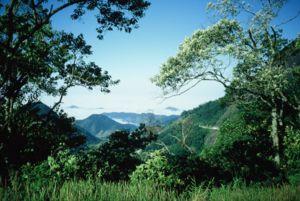
Les parcs nationaux du Brésil, au nombre de 70, sont un réseaux d'aires protégées gérées par l'Institut Chico Mendes.
La serra da Bocaina est une formation montagneuse des États de Rio de Janeiro et São Paulo au sud-est du Brésil. Le point culminant est le Tira Chapéu qui domine le parc à 2 088 m d'altitude. Le deuxième plus haut sommet est le Pico da Bacia à 2 050 m d'altitude.
Cet article recense les sites inscrits au patrimoine mondial au Brésil.